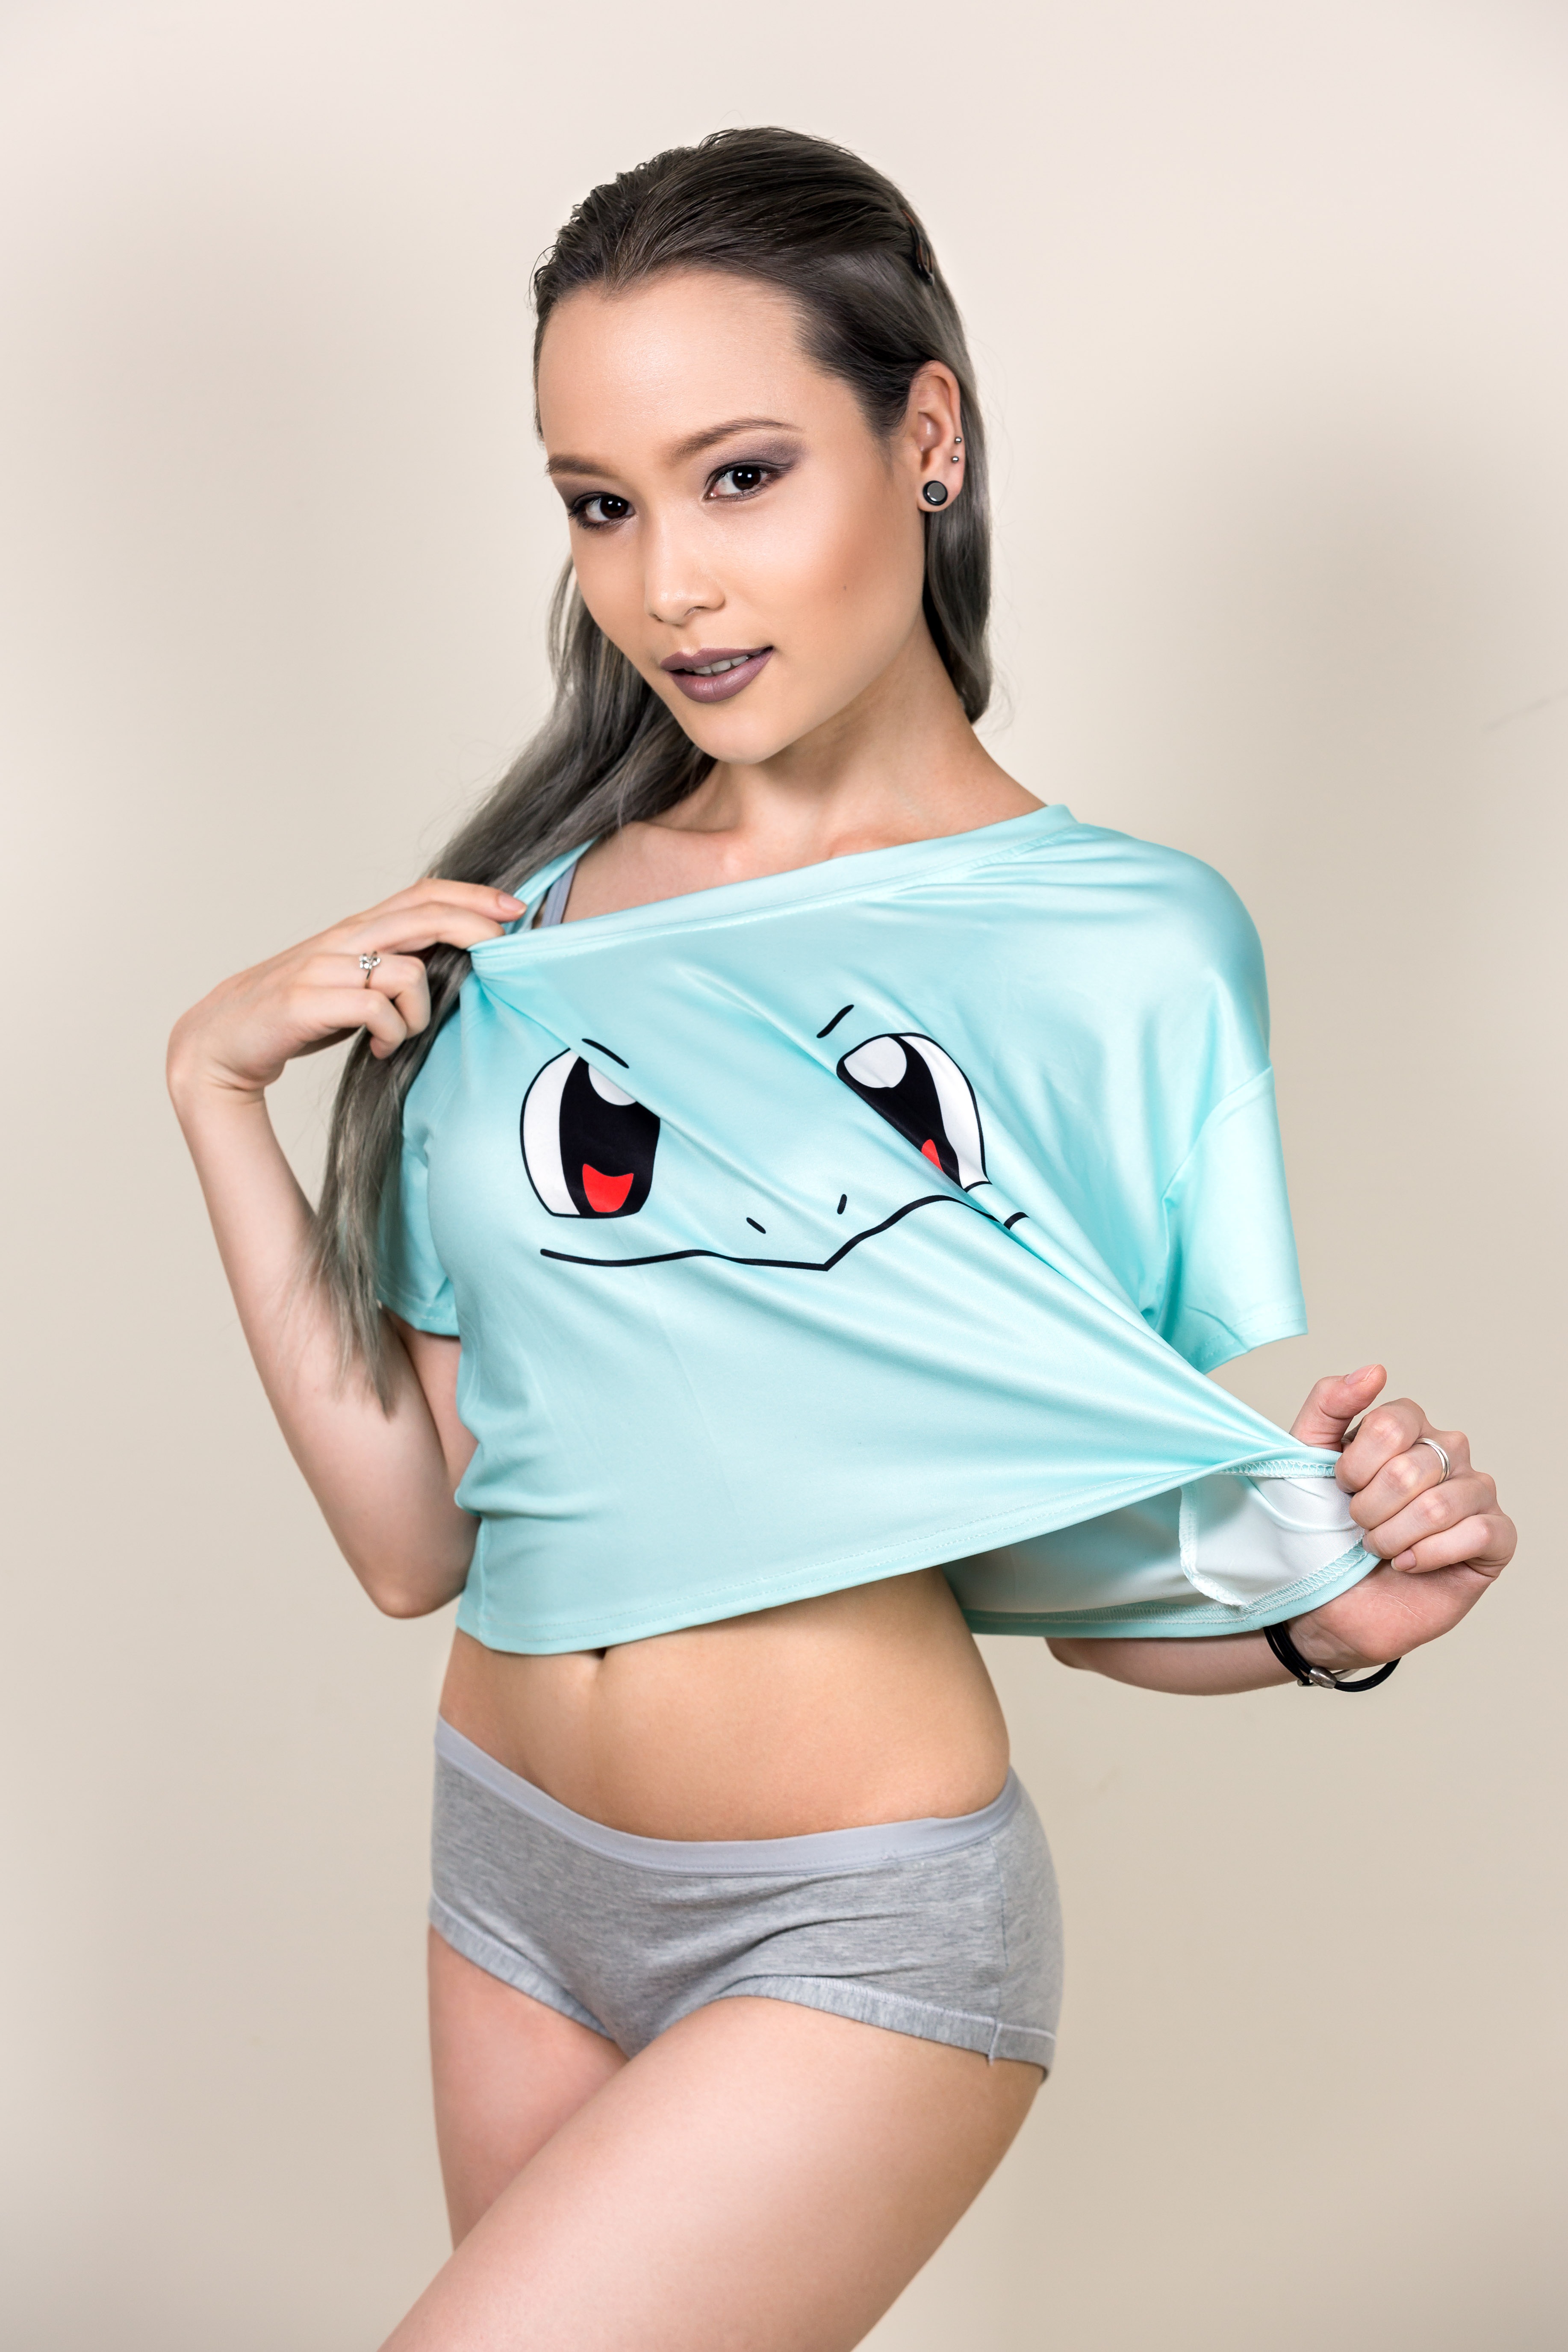
person, people, girl, woman, trunk, cute, female, leg, portrait, model, young, fashion, clothing, lady, lifestyle, healthy, human body, face, happy, neck, thigh, sexy, mod, attractive, adult, sensual, abdomen, sleeve, photo shoot